Billy Golden

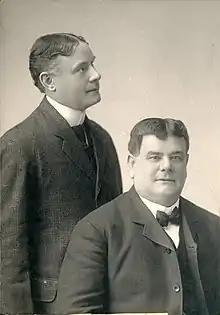
Golden along with his vaudeville and minstrel partner, Joe Hughes, August 1909.

After Hughes retired from performing, Golden began working with James Marlowe and then, after Marlowe's death in 1917, with Billy Heins. In 1919, he reunited with Hughes for several more recordings. Afterwards, Golden continued to record and perform as a solo act.